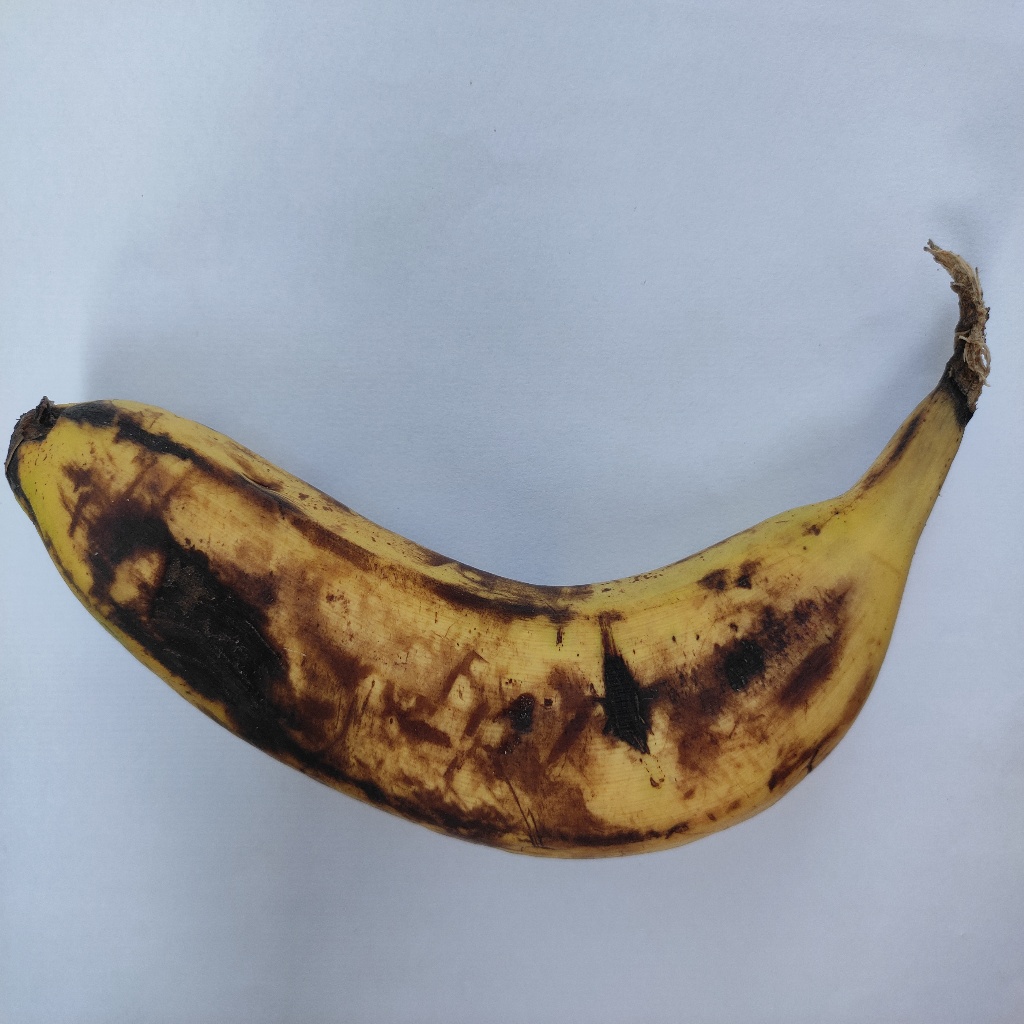
Crop: banana
Quality class: Defect